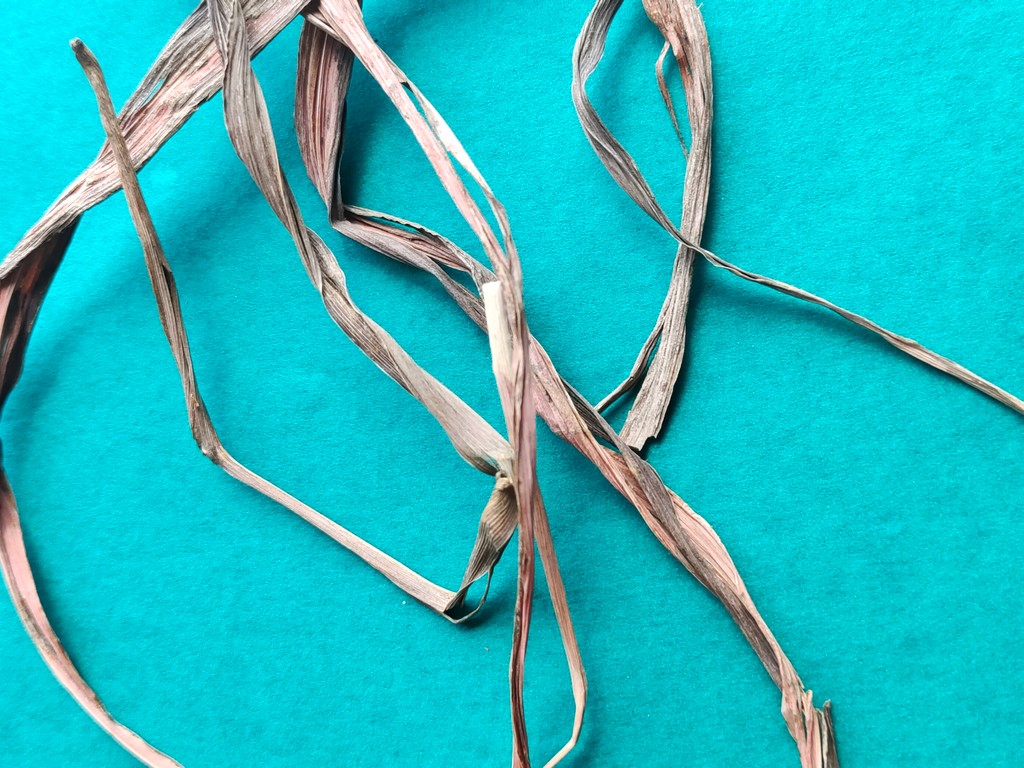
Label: Dried